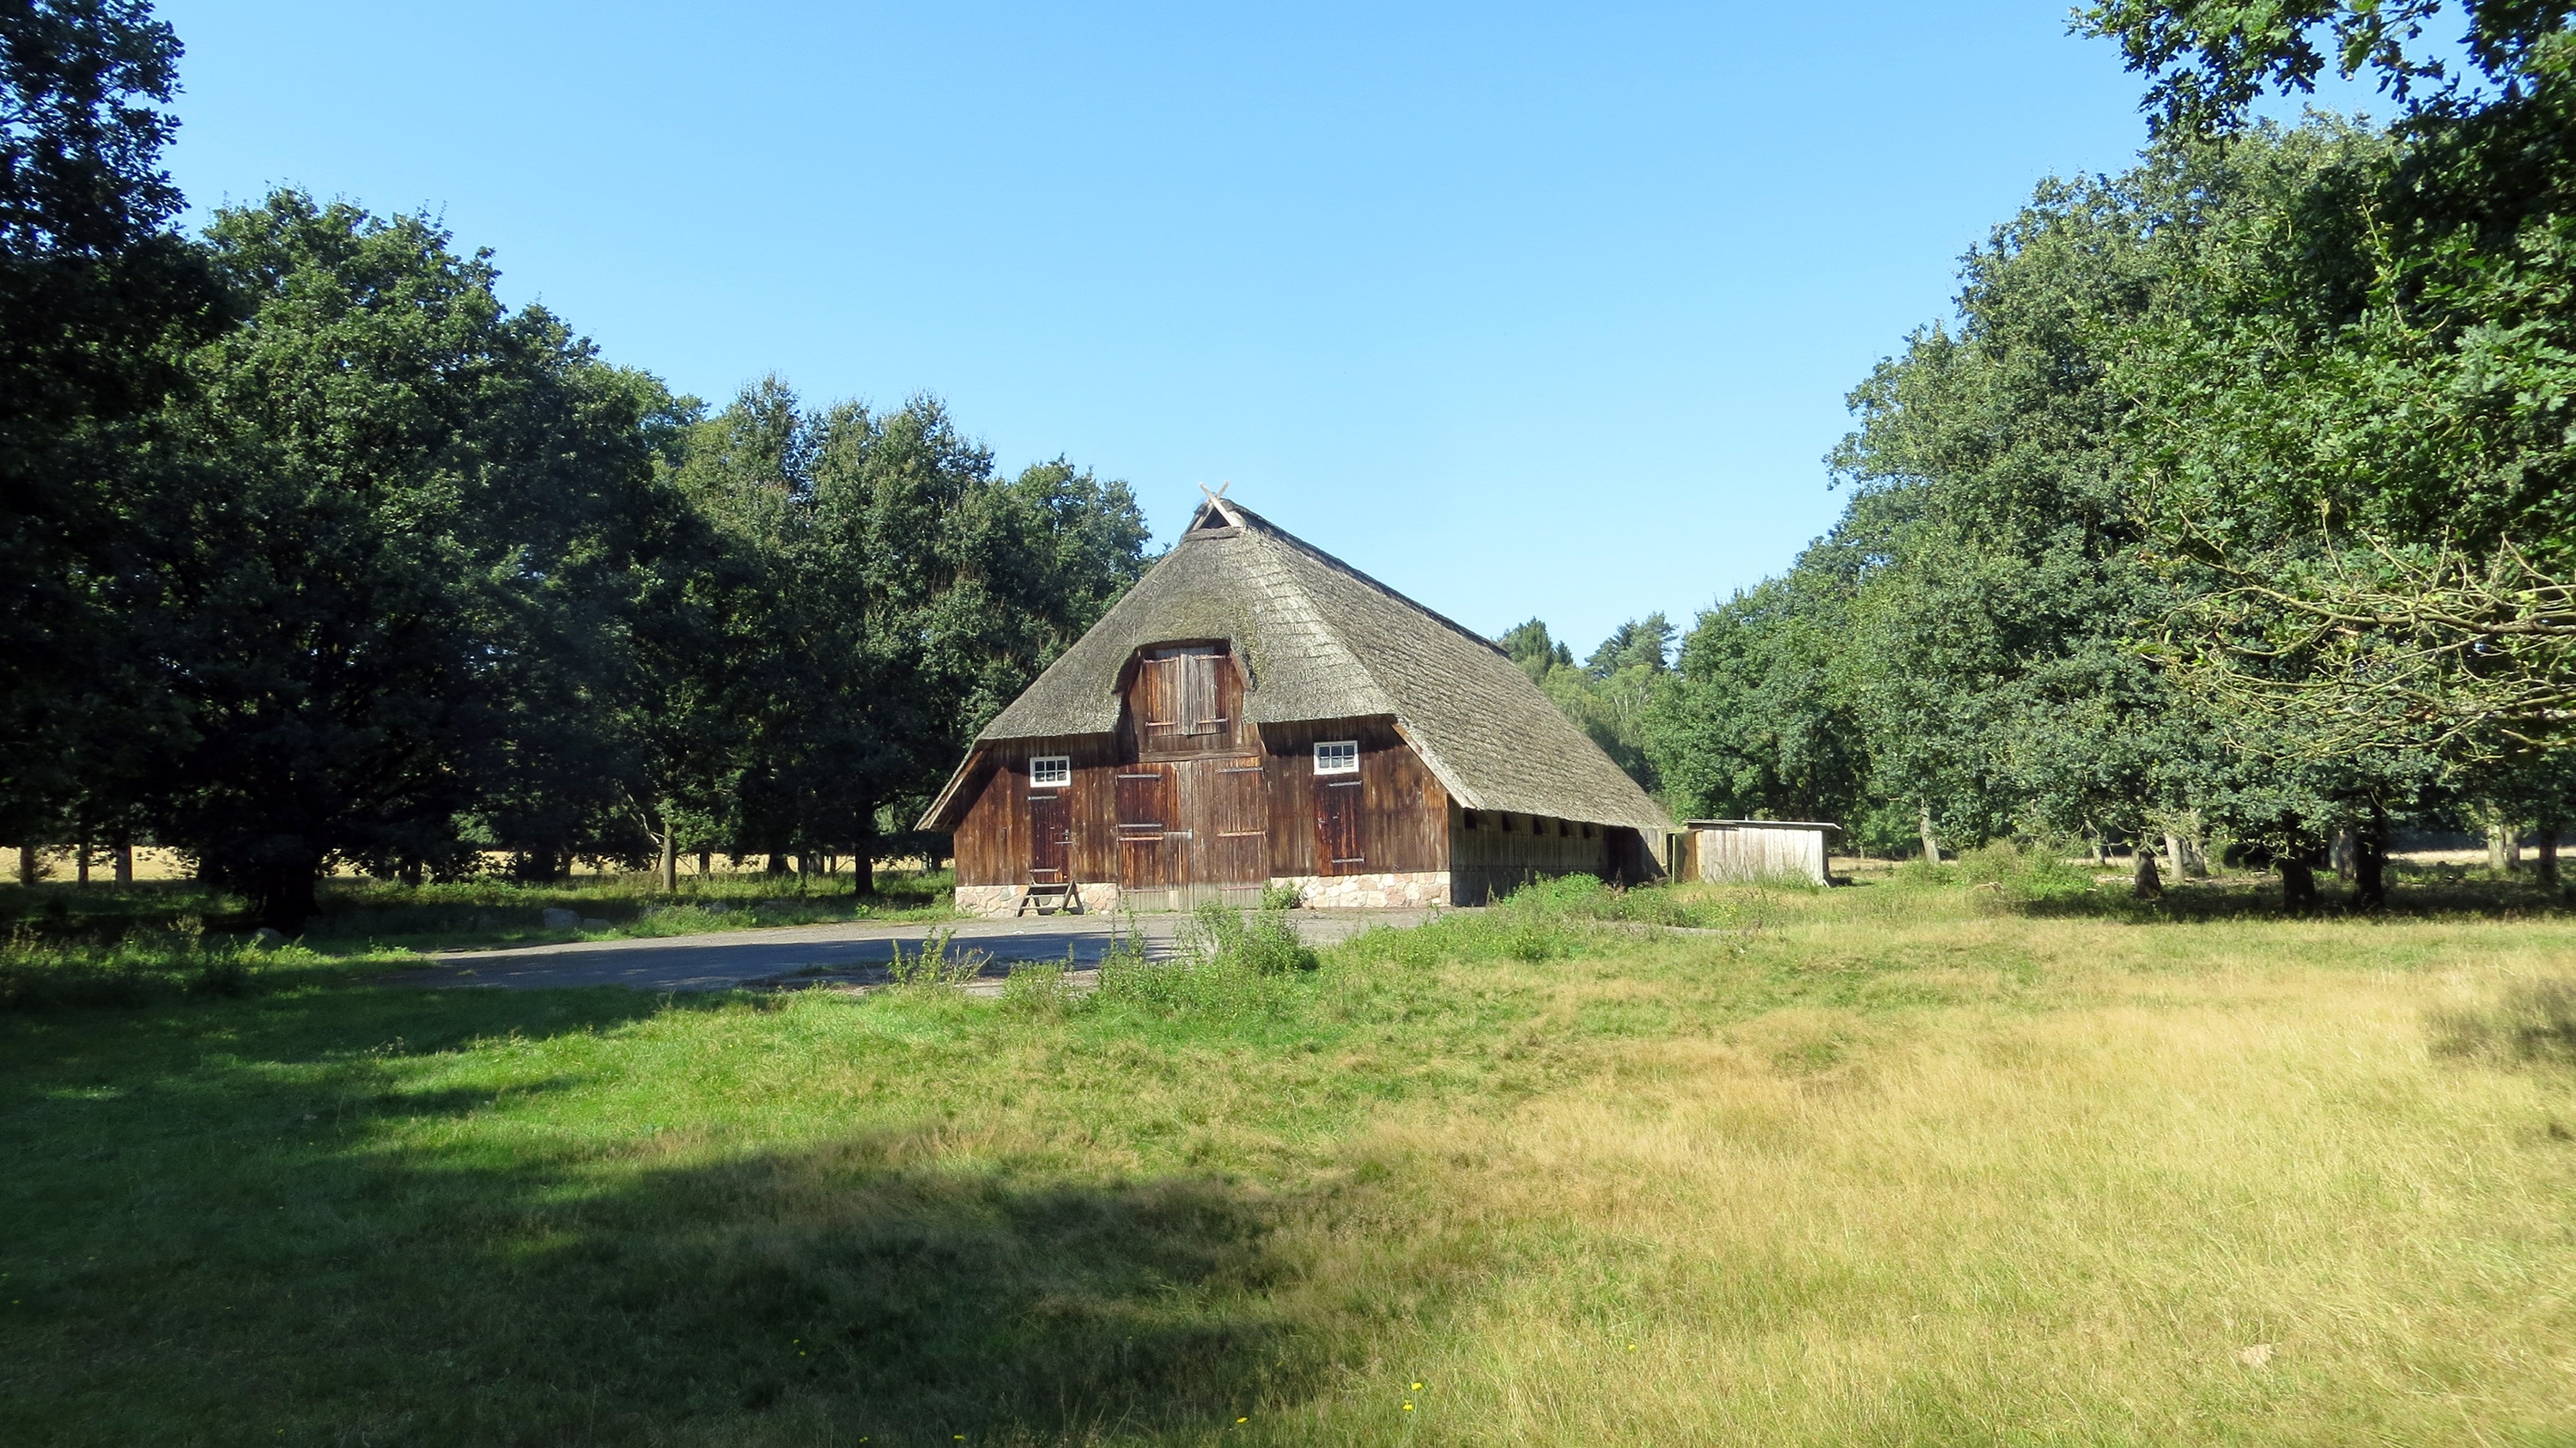
landscape, nature, plant, hiking, farm, house, building, barn, home, cottage, property, chapel, flowers, trees, cycling, estate, heather, heide, rural area, erika, heathland, l neburg heath, heather blossoms, bee keeping, bee house, wilsede